Sisters of St. Joseph

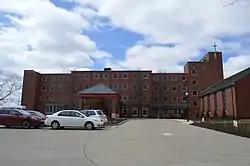
Motherhouse in Ohio County, West Virginia

In 1873 four Sisters of St. Joseph of Brooklyn (now Brentwood) arrived at St. Thomas parish in Jamaica Plain. They found a city filled with new immigrants from Southern and Eastern Europe who had joined the earlier Irish immigrants. Four days after their arrival the sisters opened an elementary school for girls in the basement of the church. 200 students applied the first day. By 1877, with the acceptance of 30 boys, St. Thomas School became the first co-educational Catholic school in New England. In the Archdiocese of Boston, the sisters opened, staffed, and/or sponsored over 125 educational institutions, including schools for children with special needs.